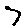
Label: 7